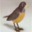
Label: bird